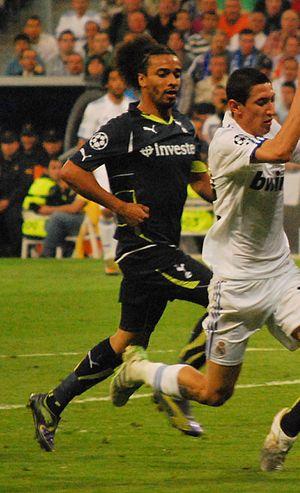
Benoît Assou-Ekotto derrière Angel Di Mari du Real Madrid
Benoît Assou-Ekotto, né à Arras en France le 24 mars 1984, est un footballeur international camerounais, possédant également la nationalité française.